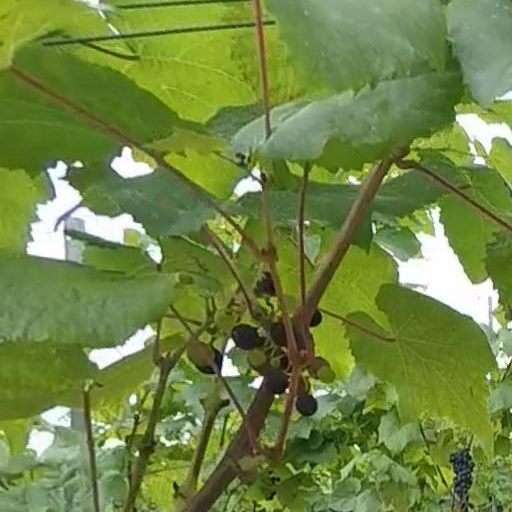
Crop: grape